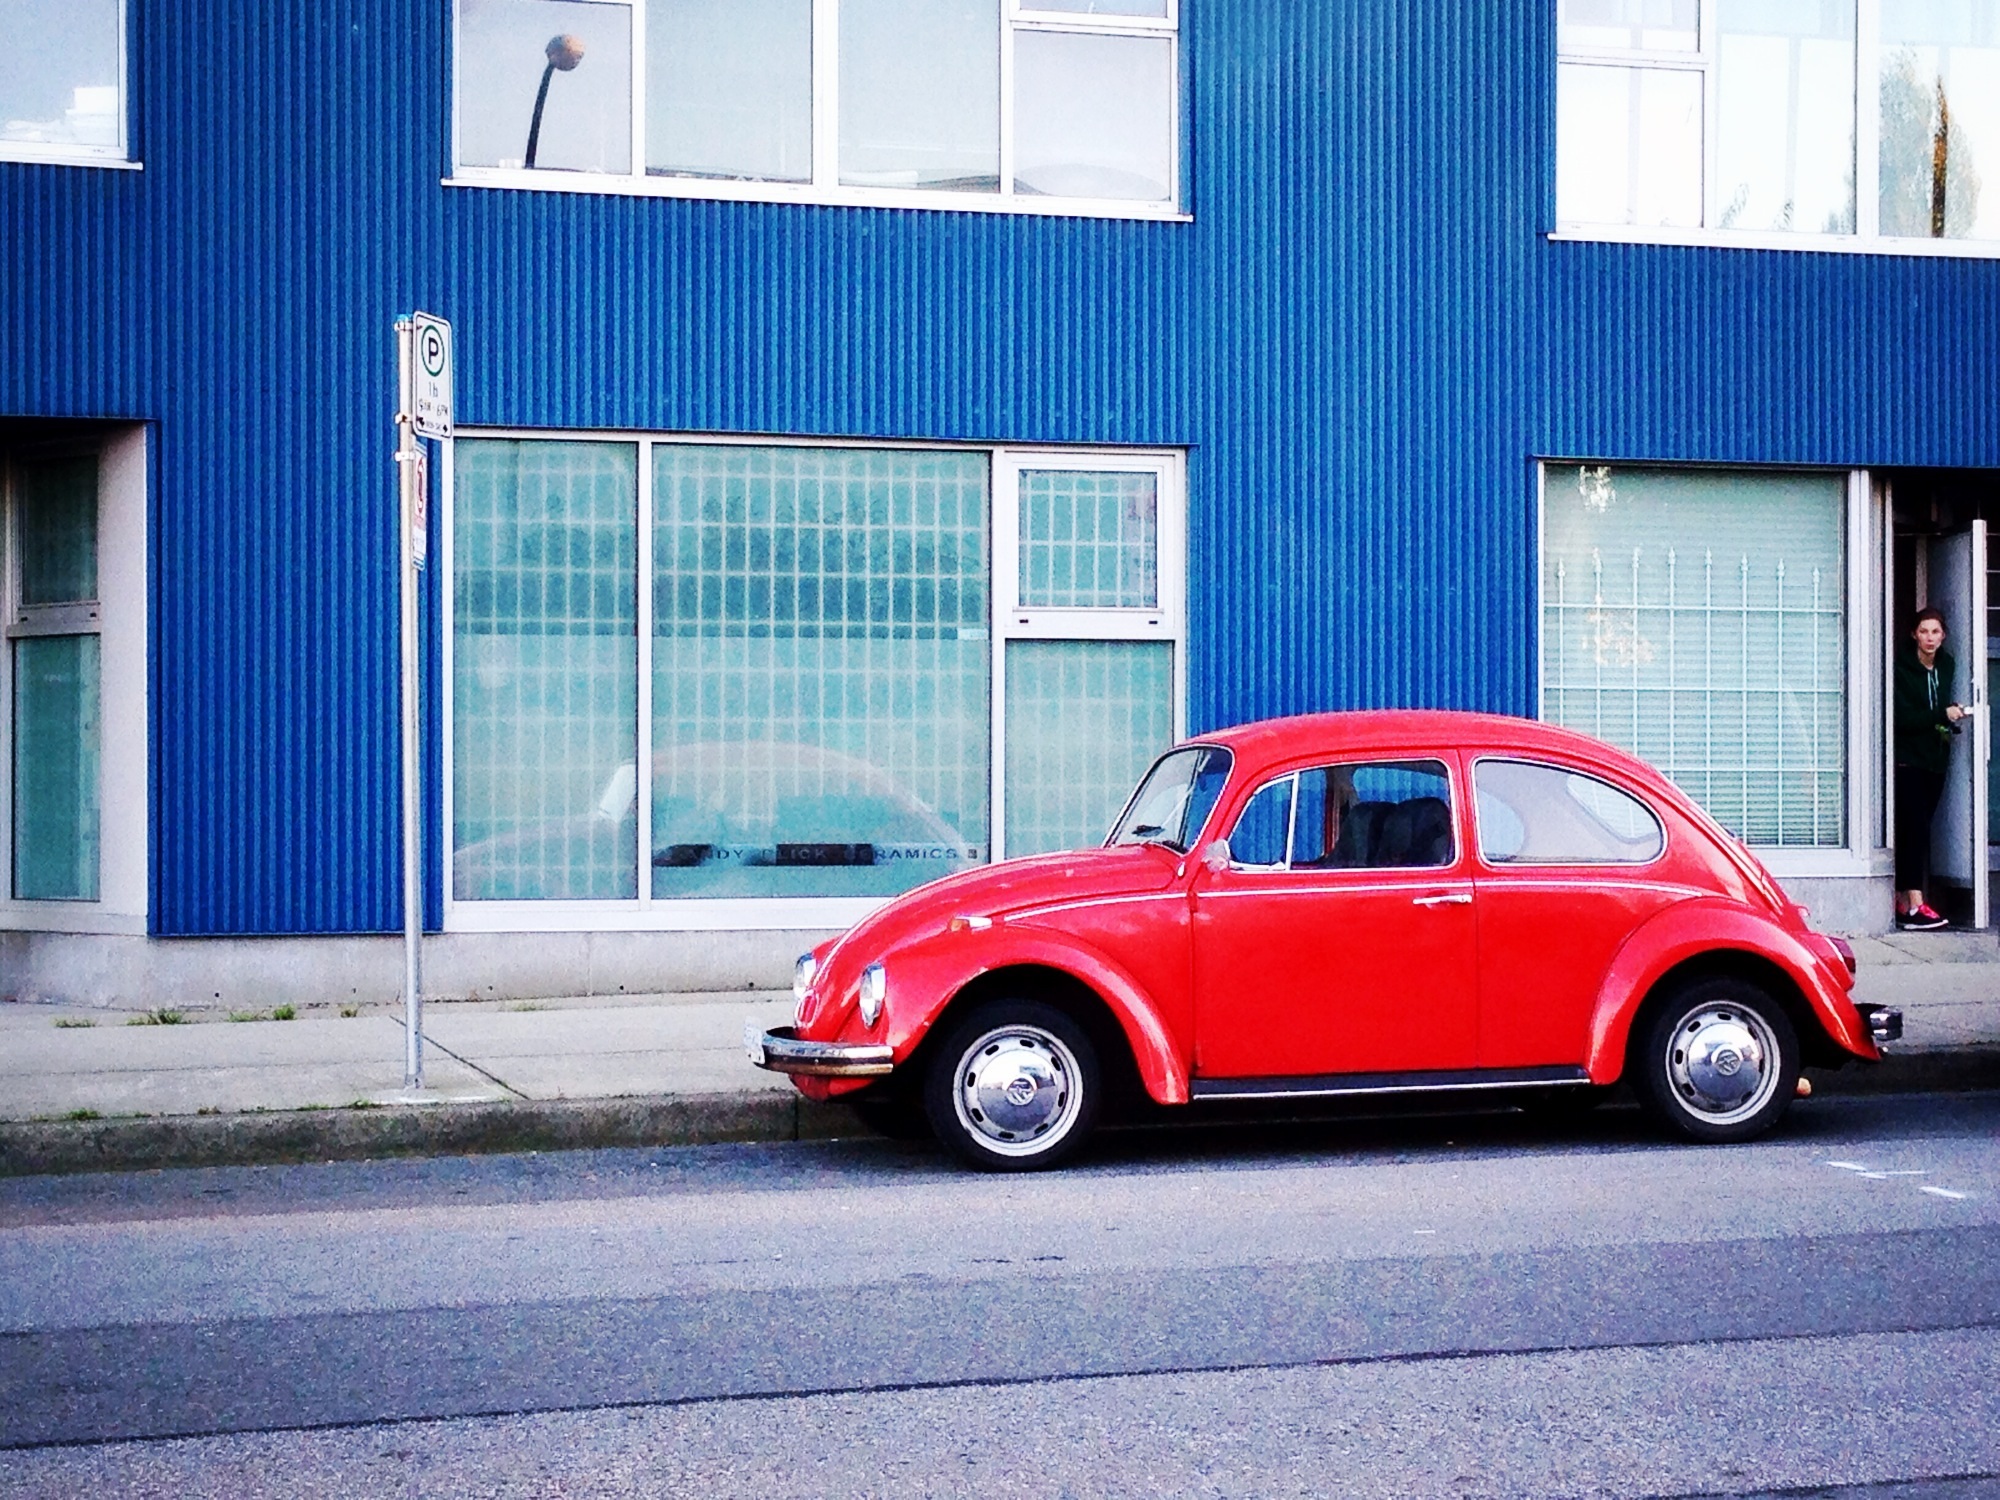
woman, street, car, wheel, volkswagen, parking, vehicle, color, vancouver, colorful, sedan, beatles, antique car, city car, red car, land vehicle, volkswagen beetle, street parking, automobile make, automotive design, subcompact car